Julián Elorza Aizpuru

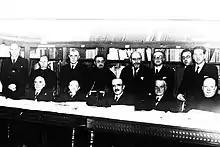
sitting of SEV executive, 1935 (Elorza 1st row in the middle)

In the mid-1920s SEV was increasingly torn by differences between the Gipuzkoan and the Biscay disputations; while Elorza approached the dictator with proposals related to bilingualism, Basque university and municipal autonomy, his chief Biscay opponent Lequerica kept denouncing him as representative of “una tendencia contra el sentimiento españolista del País [Vascongado]”. Eventually in 1924 the Biscay board withdrew its representatives from SEV and curtailed links to the organization, with the immediate result of ending financial subsidies. Elorza considered legal action against the Biscay Diputación, but his proposal did not pass at the SEV executive. Some criticism came also from the ecclesiastic hierarchy, as the Church remained cautious about perceived lack of explicit confessional threads in SEV. On the other hand, the Carlist claimant Don Jaime fully supported Elorza's efforts to get the foral laws restored; also within Sociedad he received homages as the one who “dirige a la unión y bien de supais le hace merecedor de la estimación de todos los vascos, sin distinción de opiniones ni intereses”.